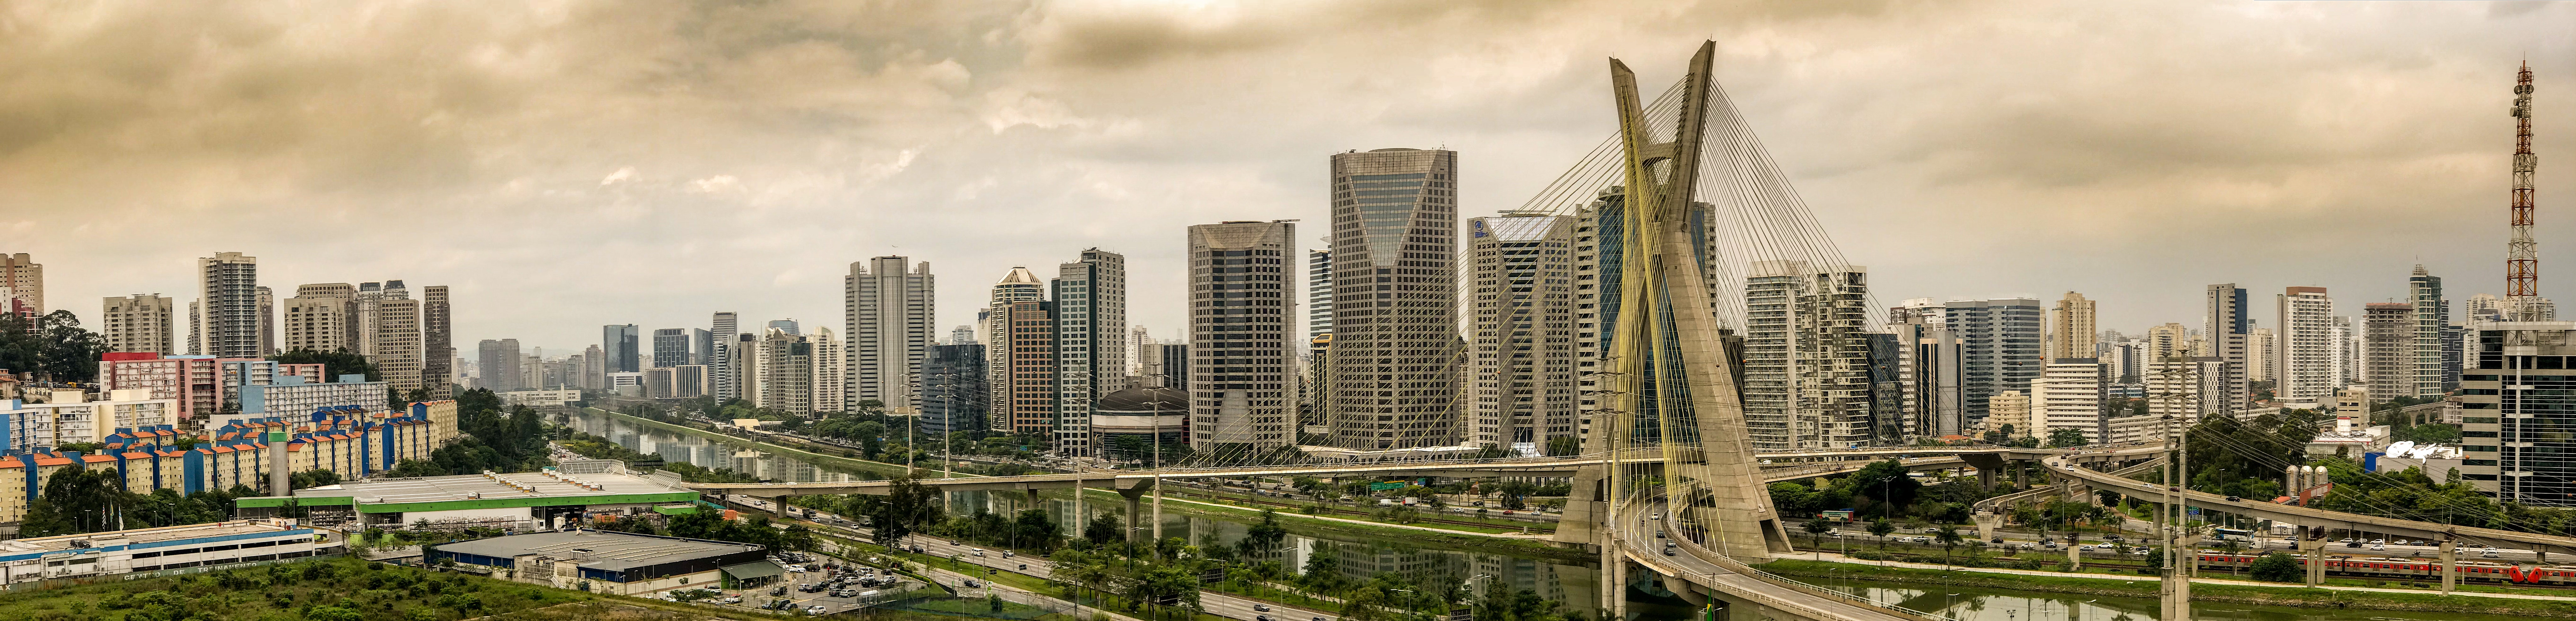
metropolitan area, city, cityscape, skyscraper, urban area, metropolis, skyline, tower block, human settlement, daytime, downtown, property, building, mixed use, architecture, real estate, condominium, commercial building, sky, urban design, residential area, corporate headquarters, apartment, neighbourhood, landscape, photography, tower, headquarters